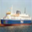
Label: ship